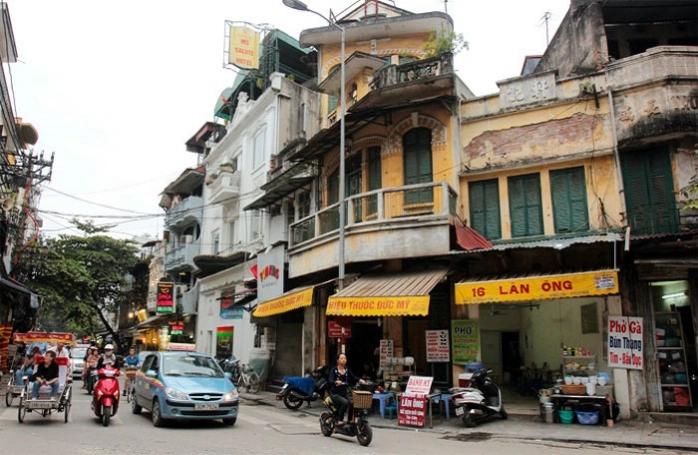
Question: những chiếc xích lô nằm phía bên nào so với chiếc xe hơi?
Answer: những chiếc xích lô nằm bên phải chiếc xe hơi